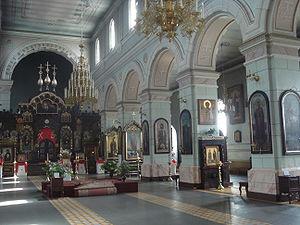
La cathédrale Saint-Boris-et-Saint-Gleb est la cathédrale orthodoxe de la ville de Daugavpils, ville de Lettonie à majorité russophone.